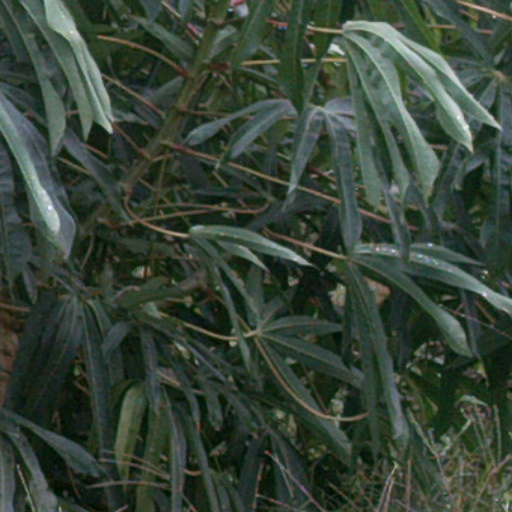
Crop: cassava